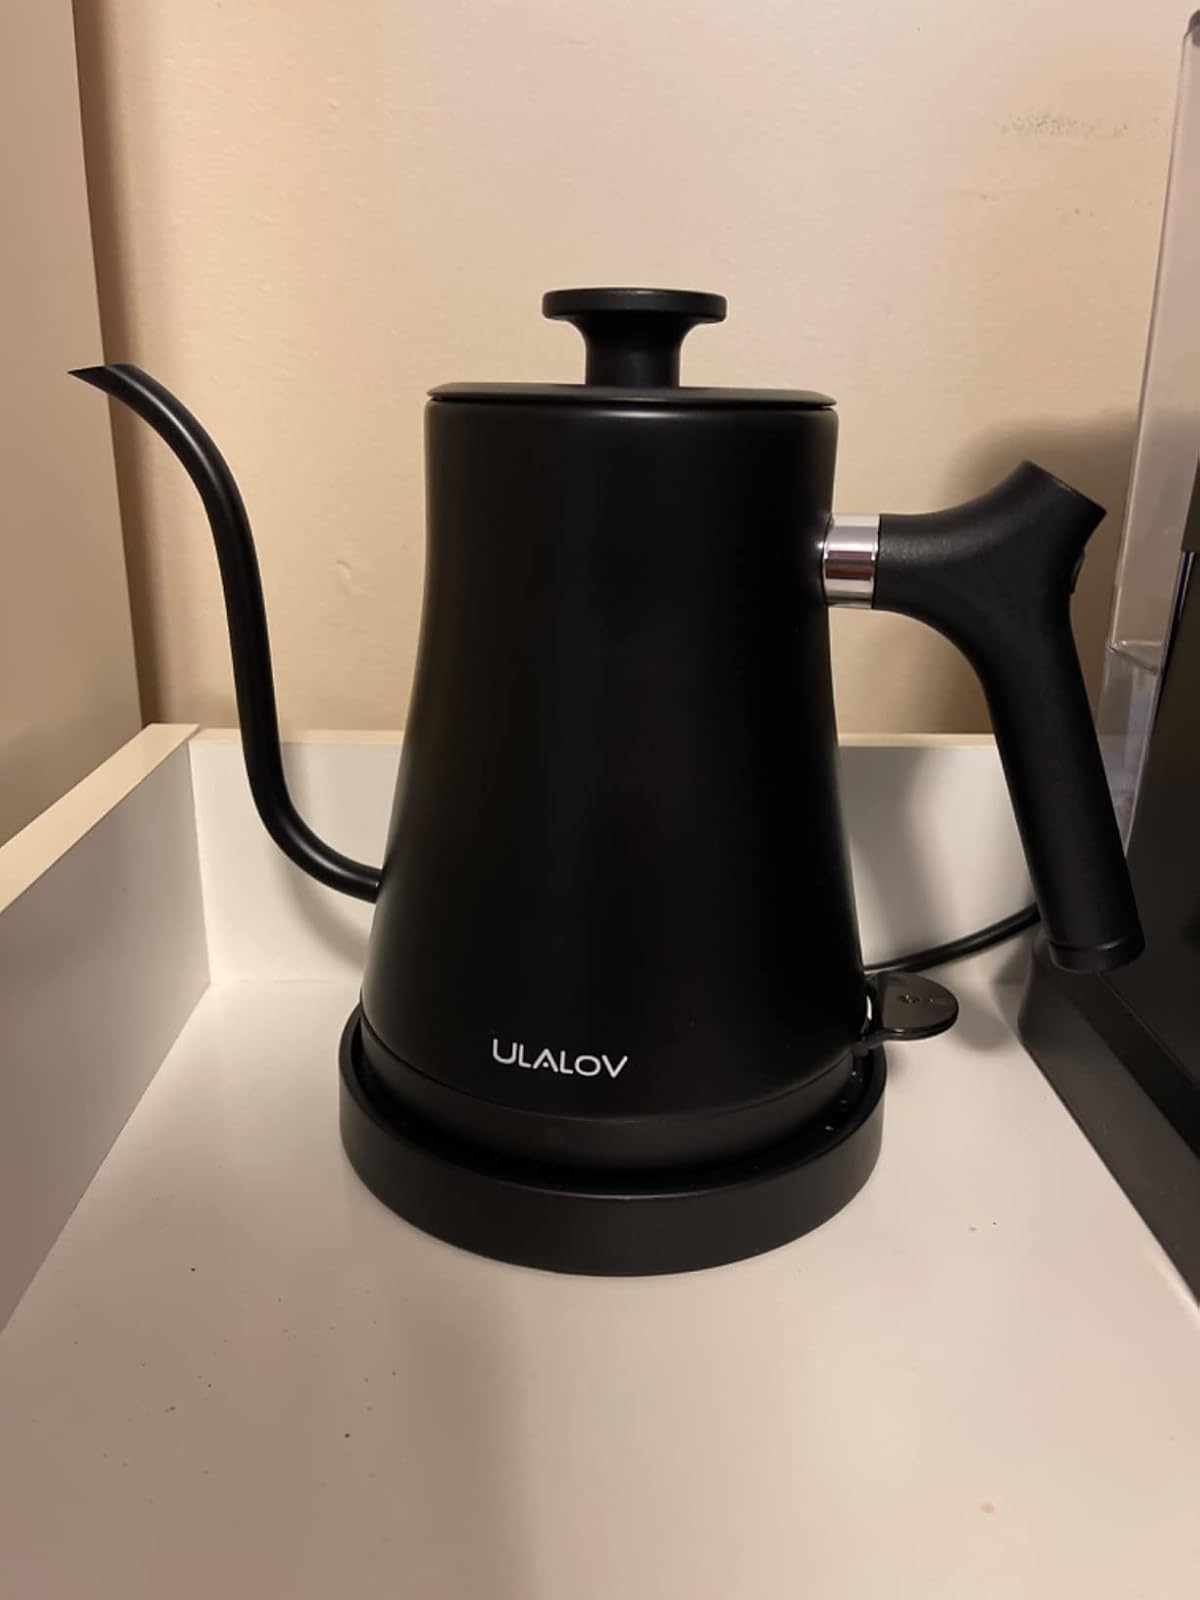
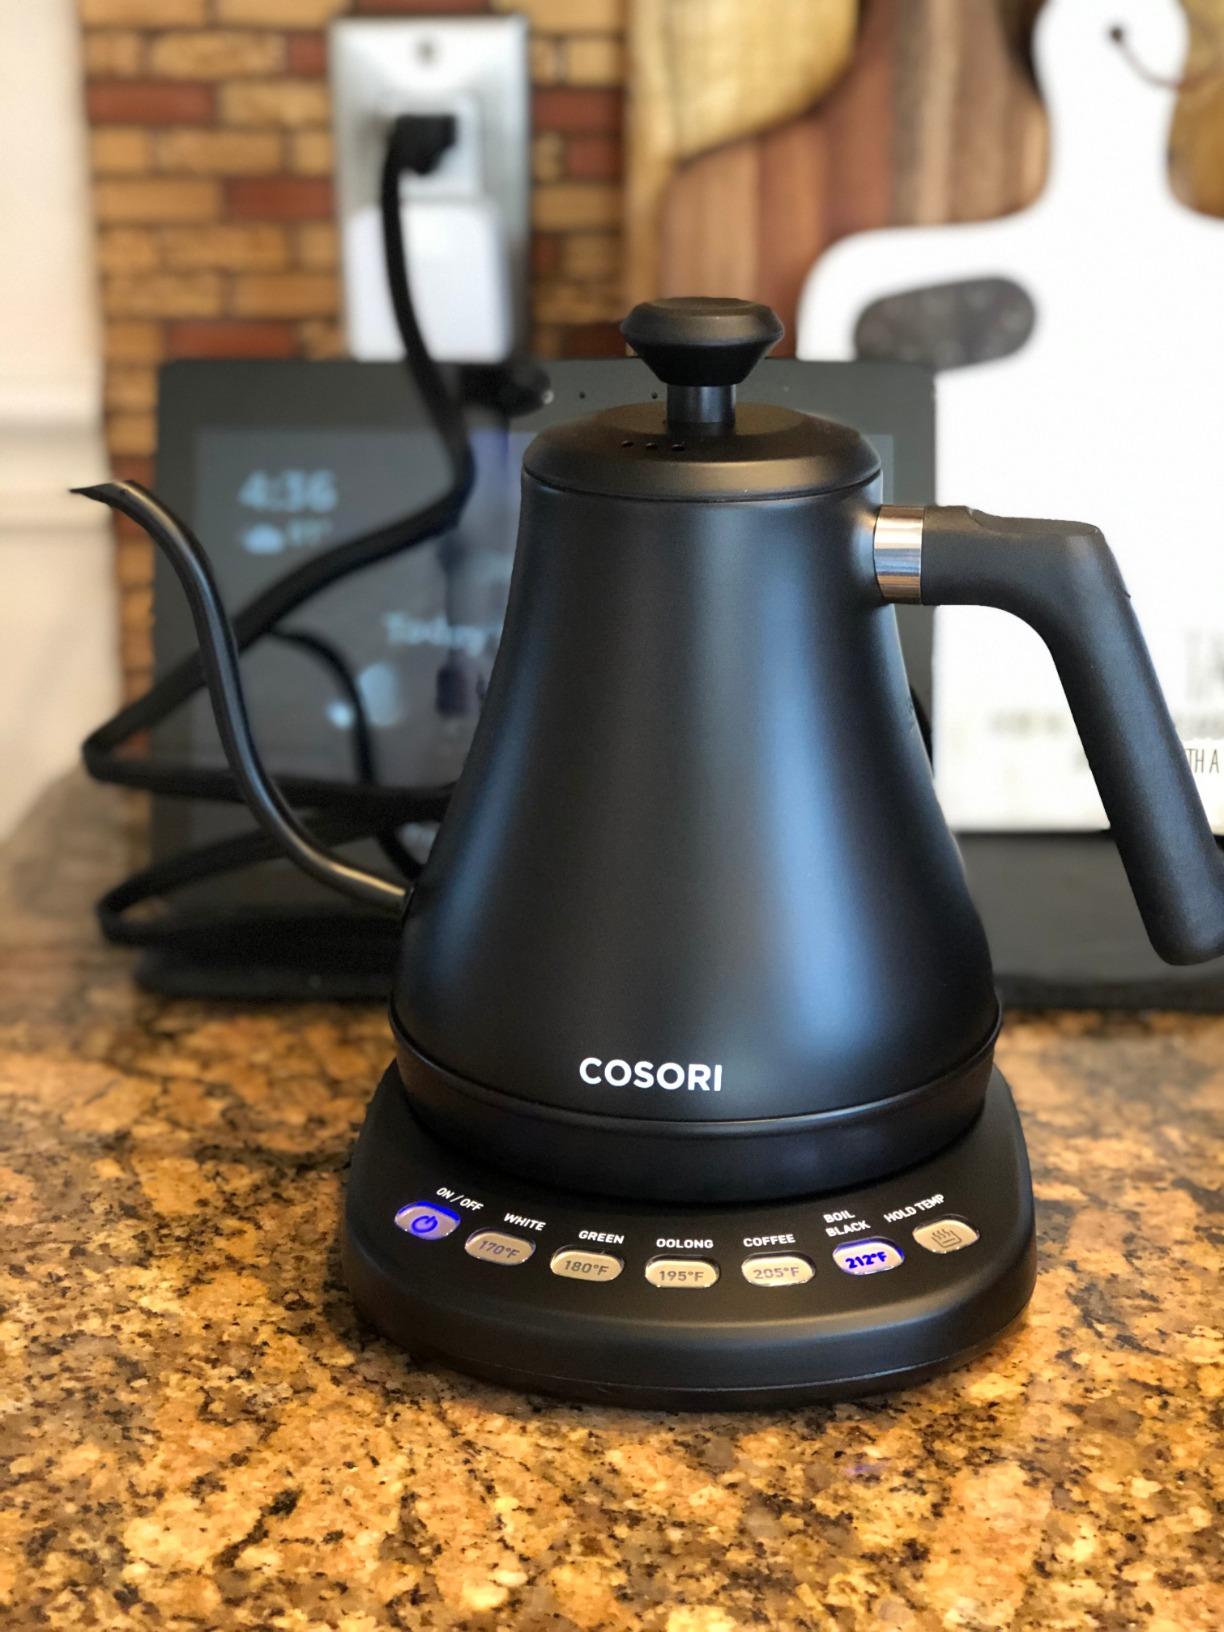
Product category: items_kettle
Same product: no